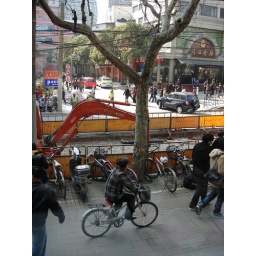
Note the bicycle. Pedestrians have to share the sidewalks w/ bikes &amp;amp; motorcycles and scooters both in motion and parked.